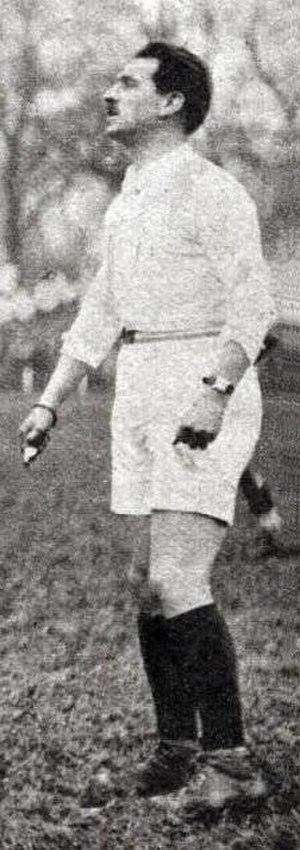
Gilbert Brutus, arbitre en février 1930.
‌‌‌
Gilbert Brutus, né le 2 août 1887 à Port-Vendres et mort le 7 mars 1944 à Perpignan, est un joueur, dirigeant, entraîneur et arbitre français de rugby à XV, homme politique et résistant.